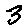
Label: 3